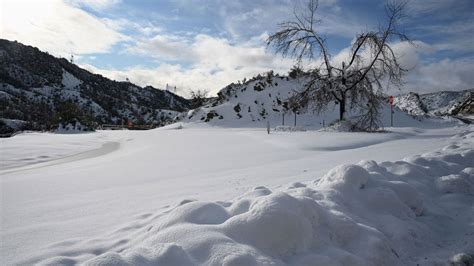
Weather: snow or frosty